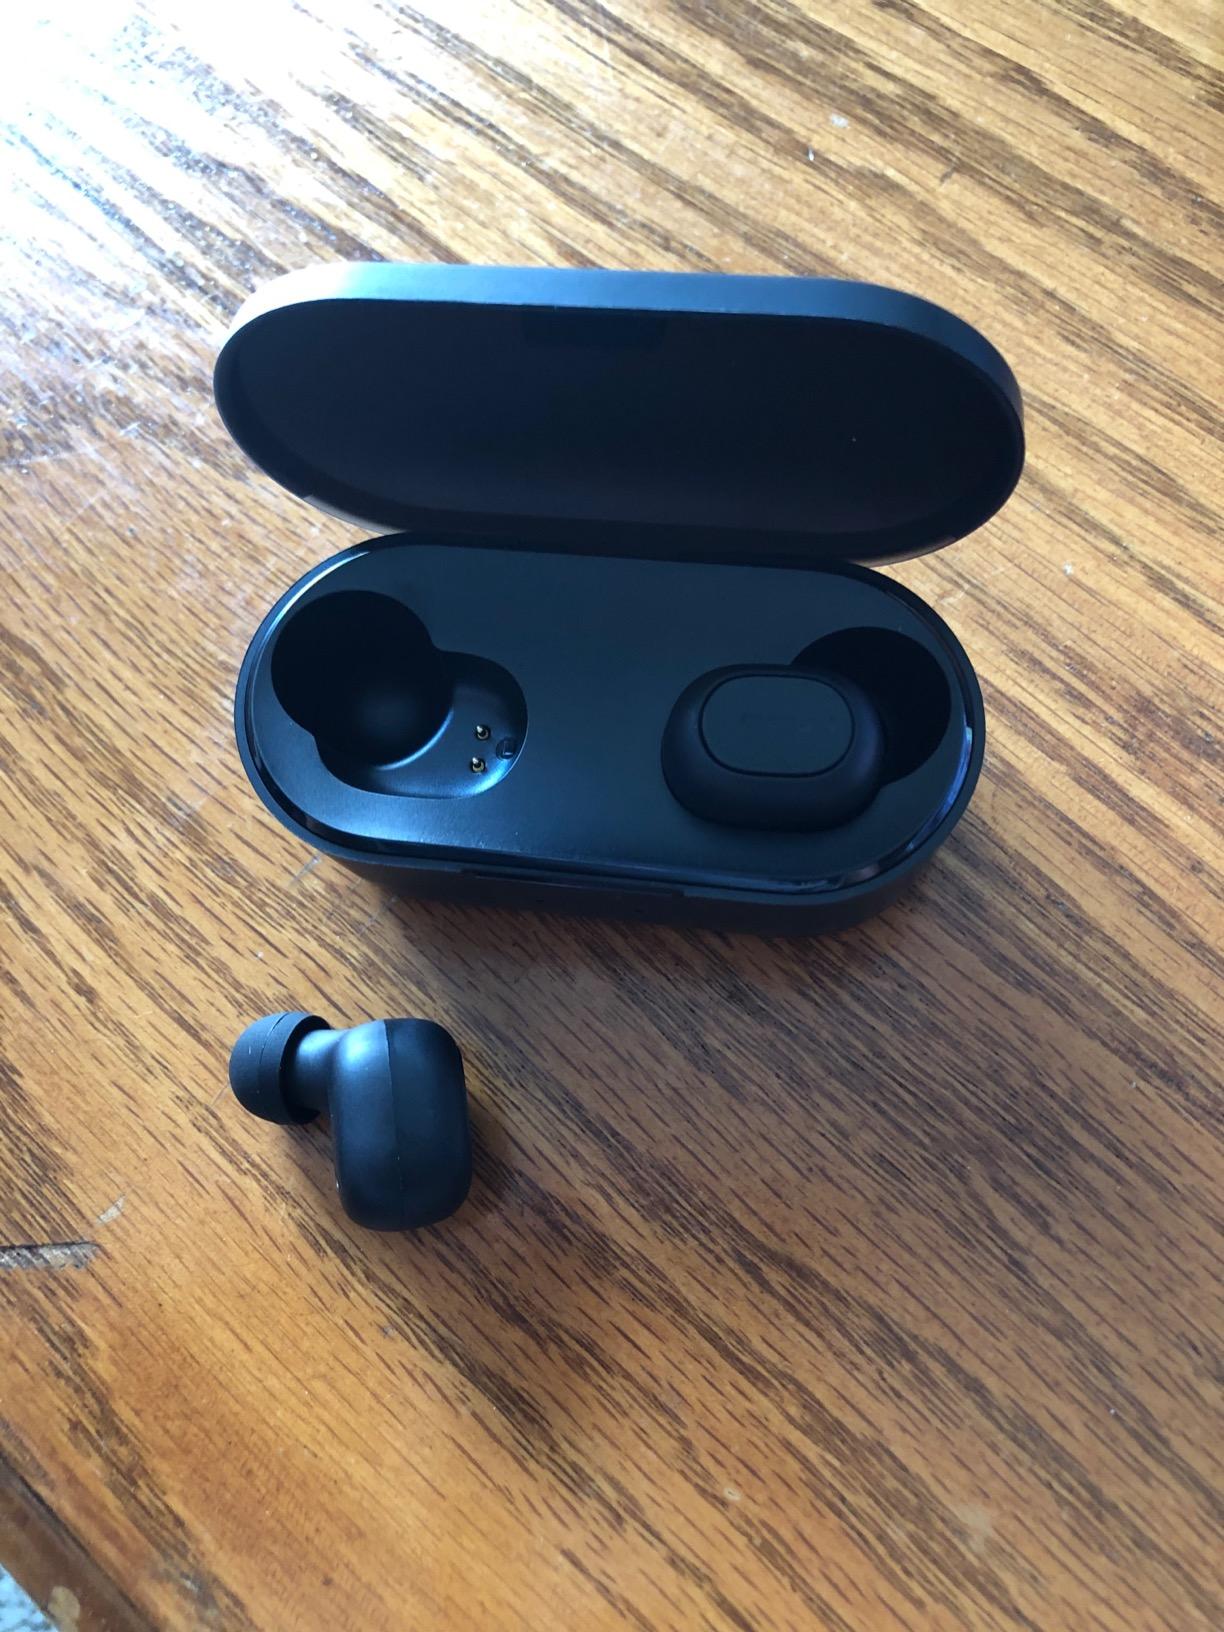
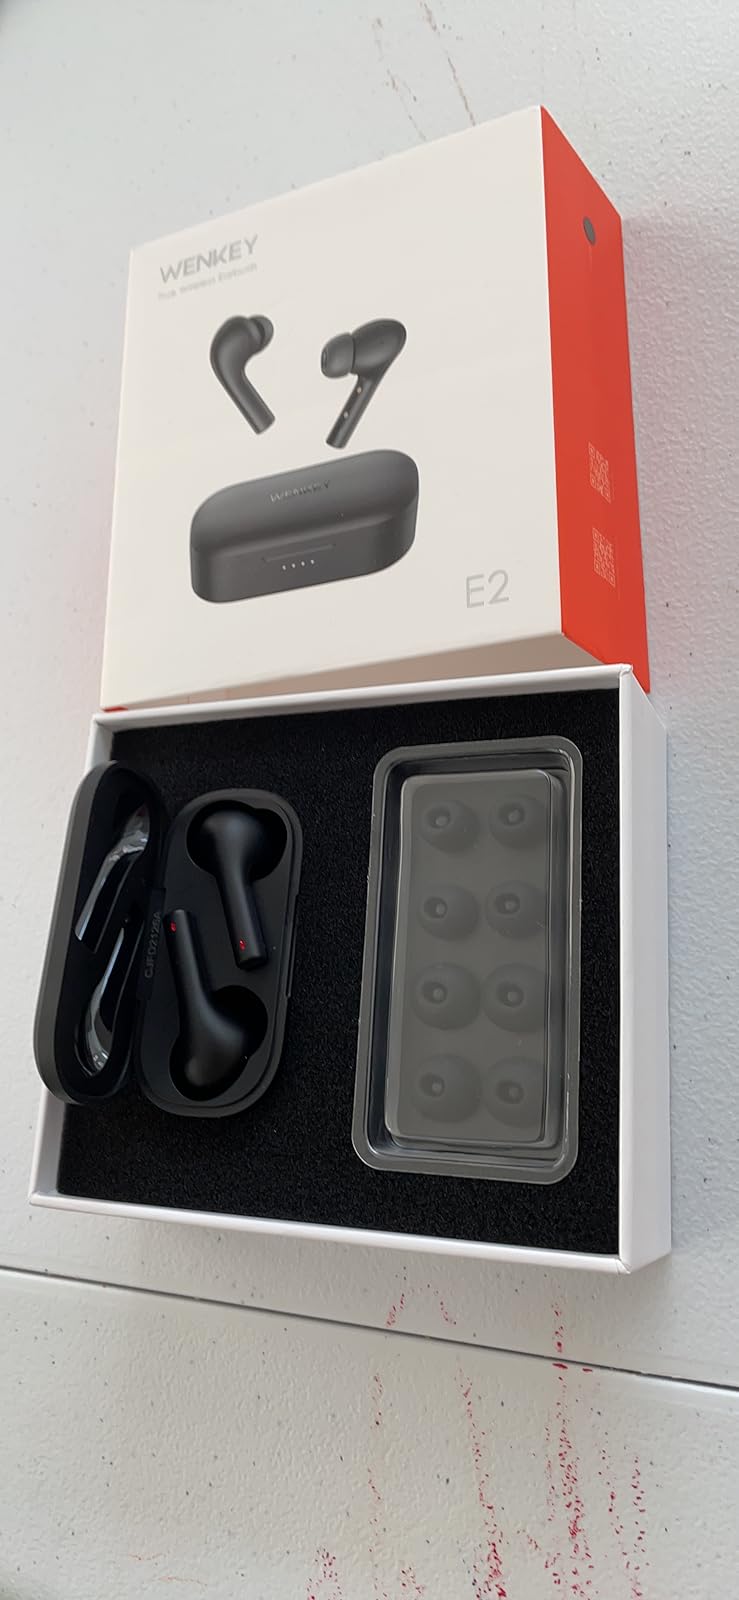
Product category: earbuds
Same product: no